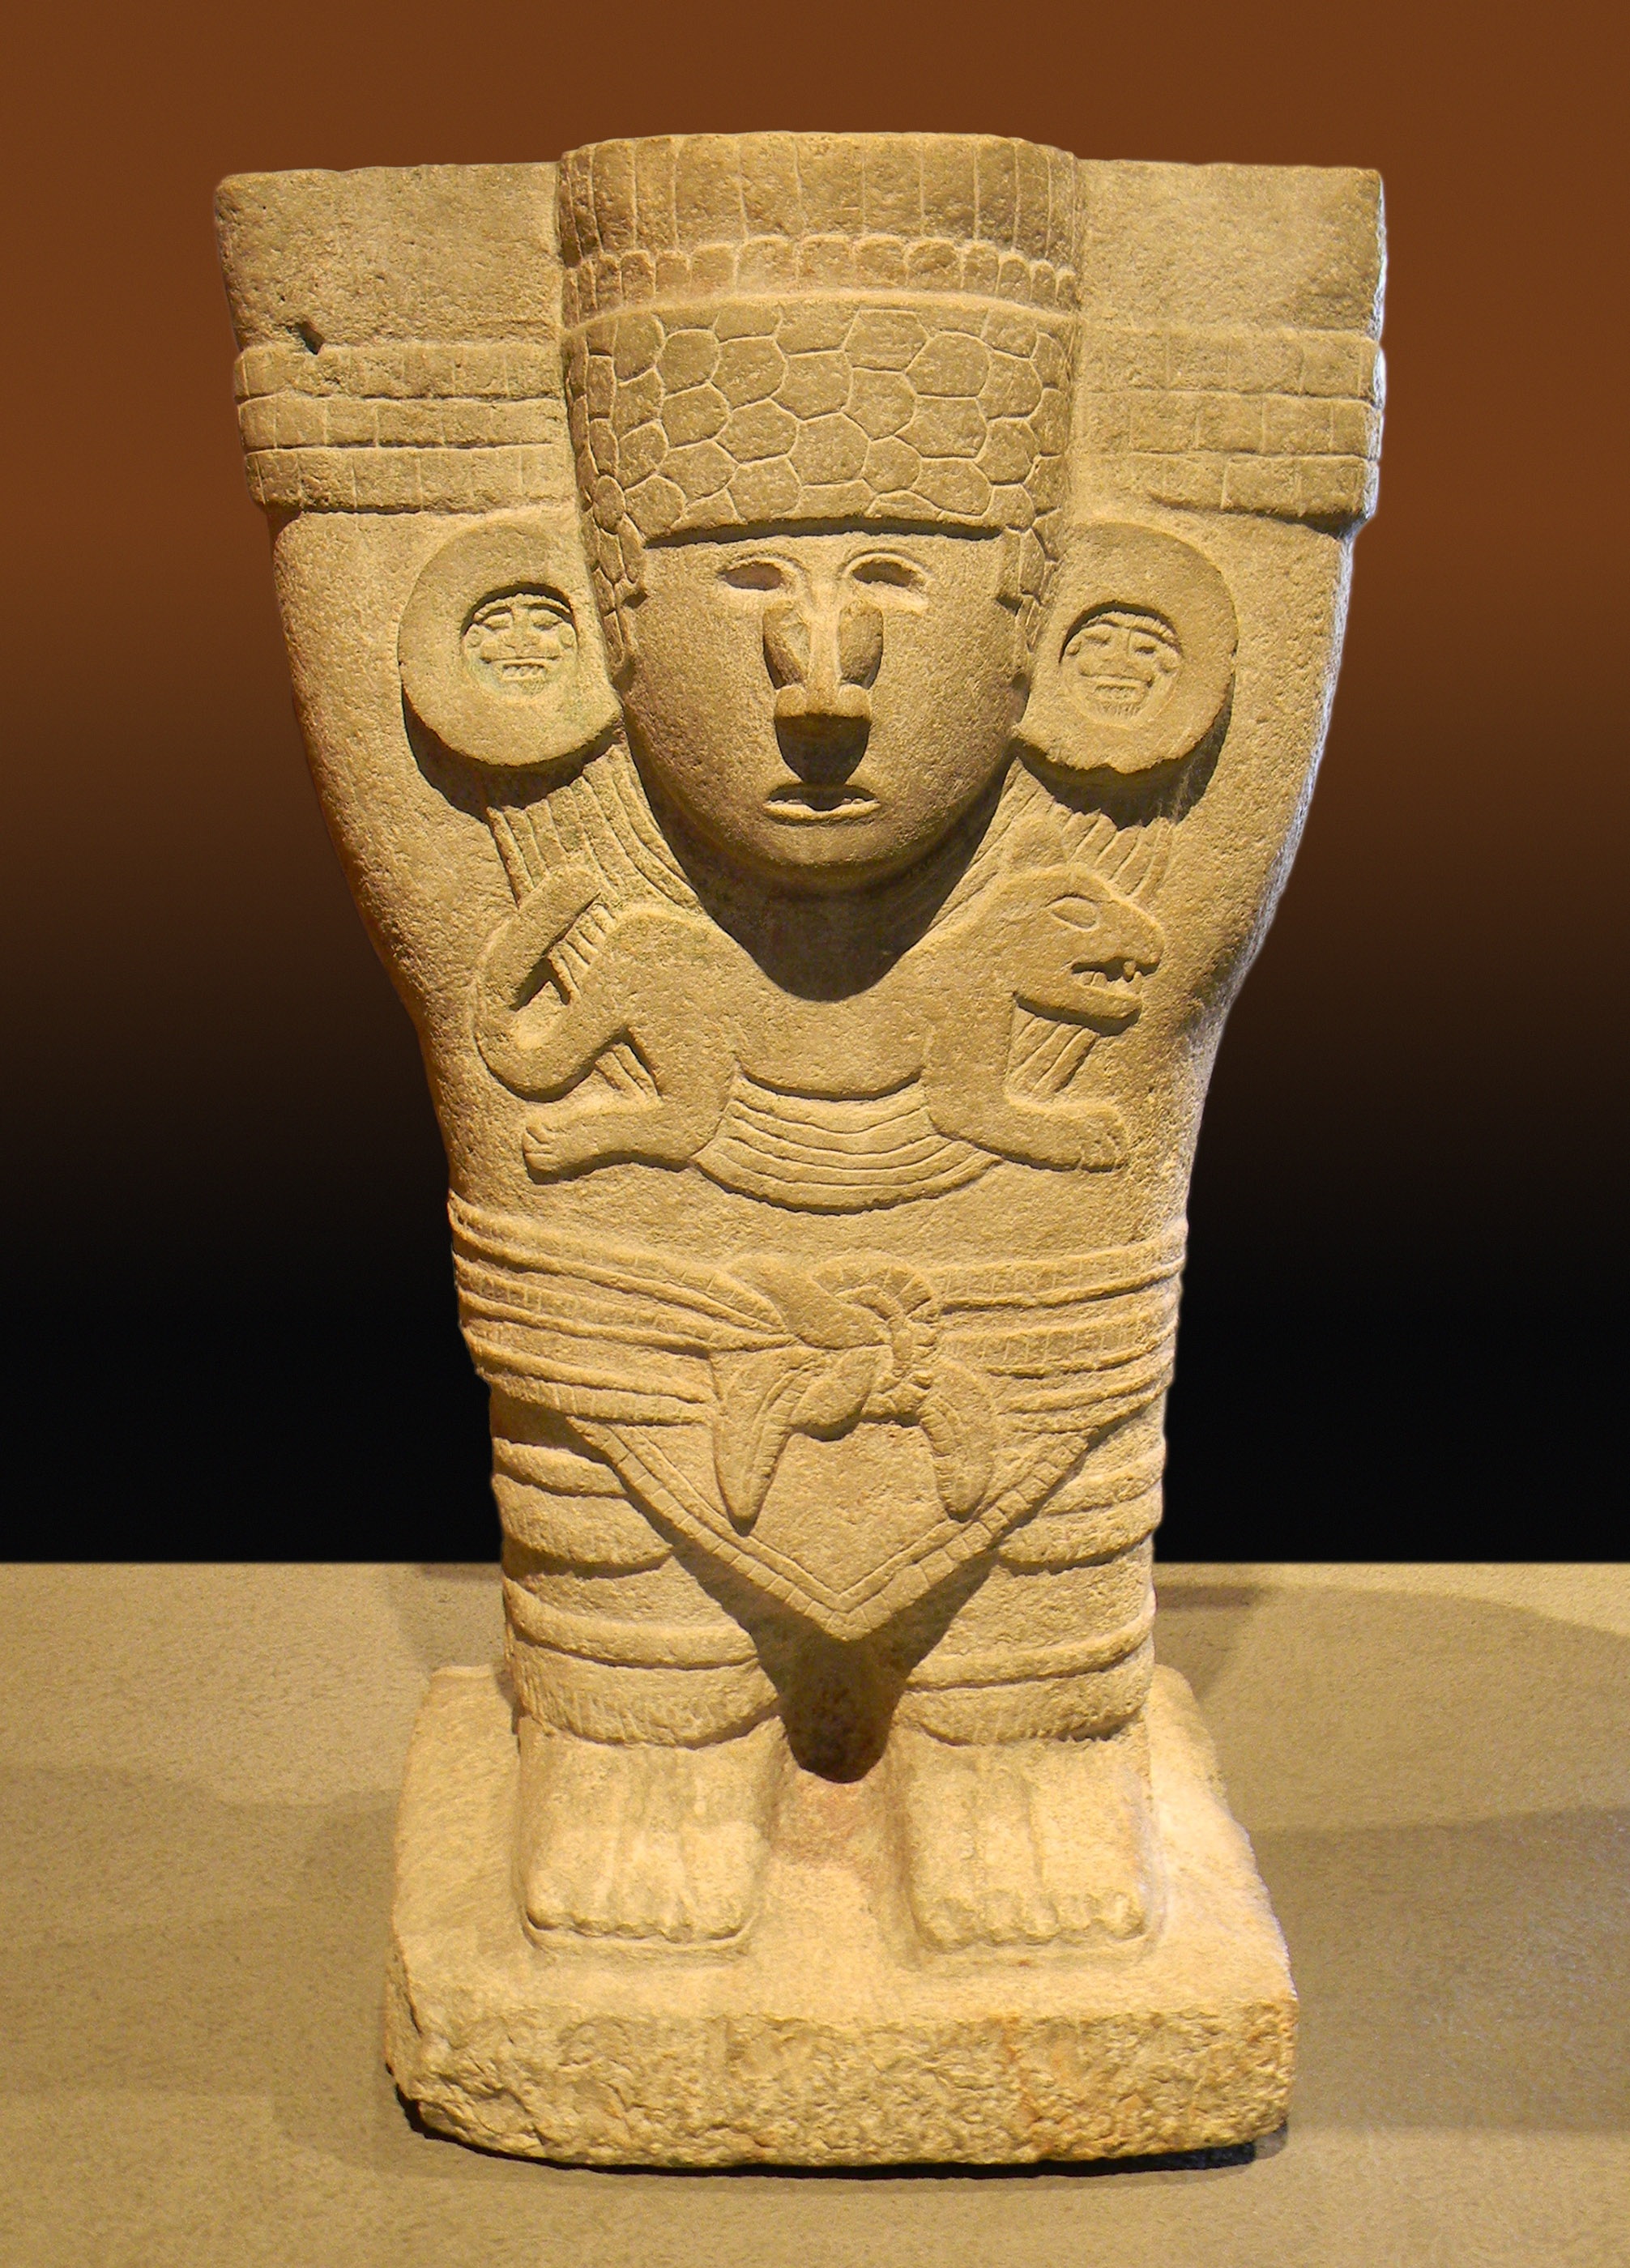
man, wood, antique, old, monument, statue, column, museum, symbol, ancient, human, historic, mayan, ethnic, native, sculpture, art, design, archaeology, temple, mexico, civilization, culture, history, handmade, carving, indian, mexican, monolith, mythology, stele, indigenous, ethnicity, stone carving, ancient history, pre colombian